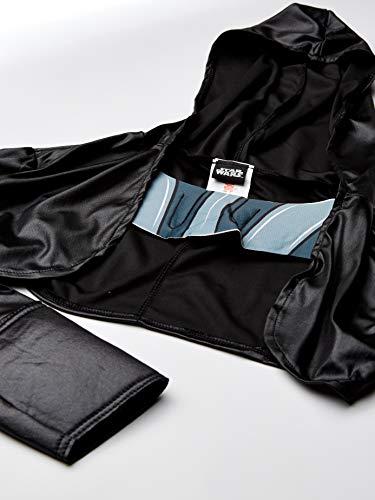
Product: Rubie's Adult Star Wars Darth Vader Bolero
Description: Darth Vader design costume bolero.
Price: $15.02